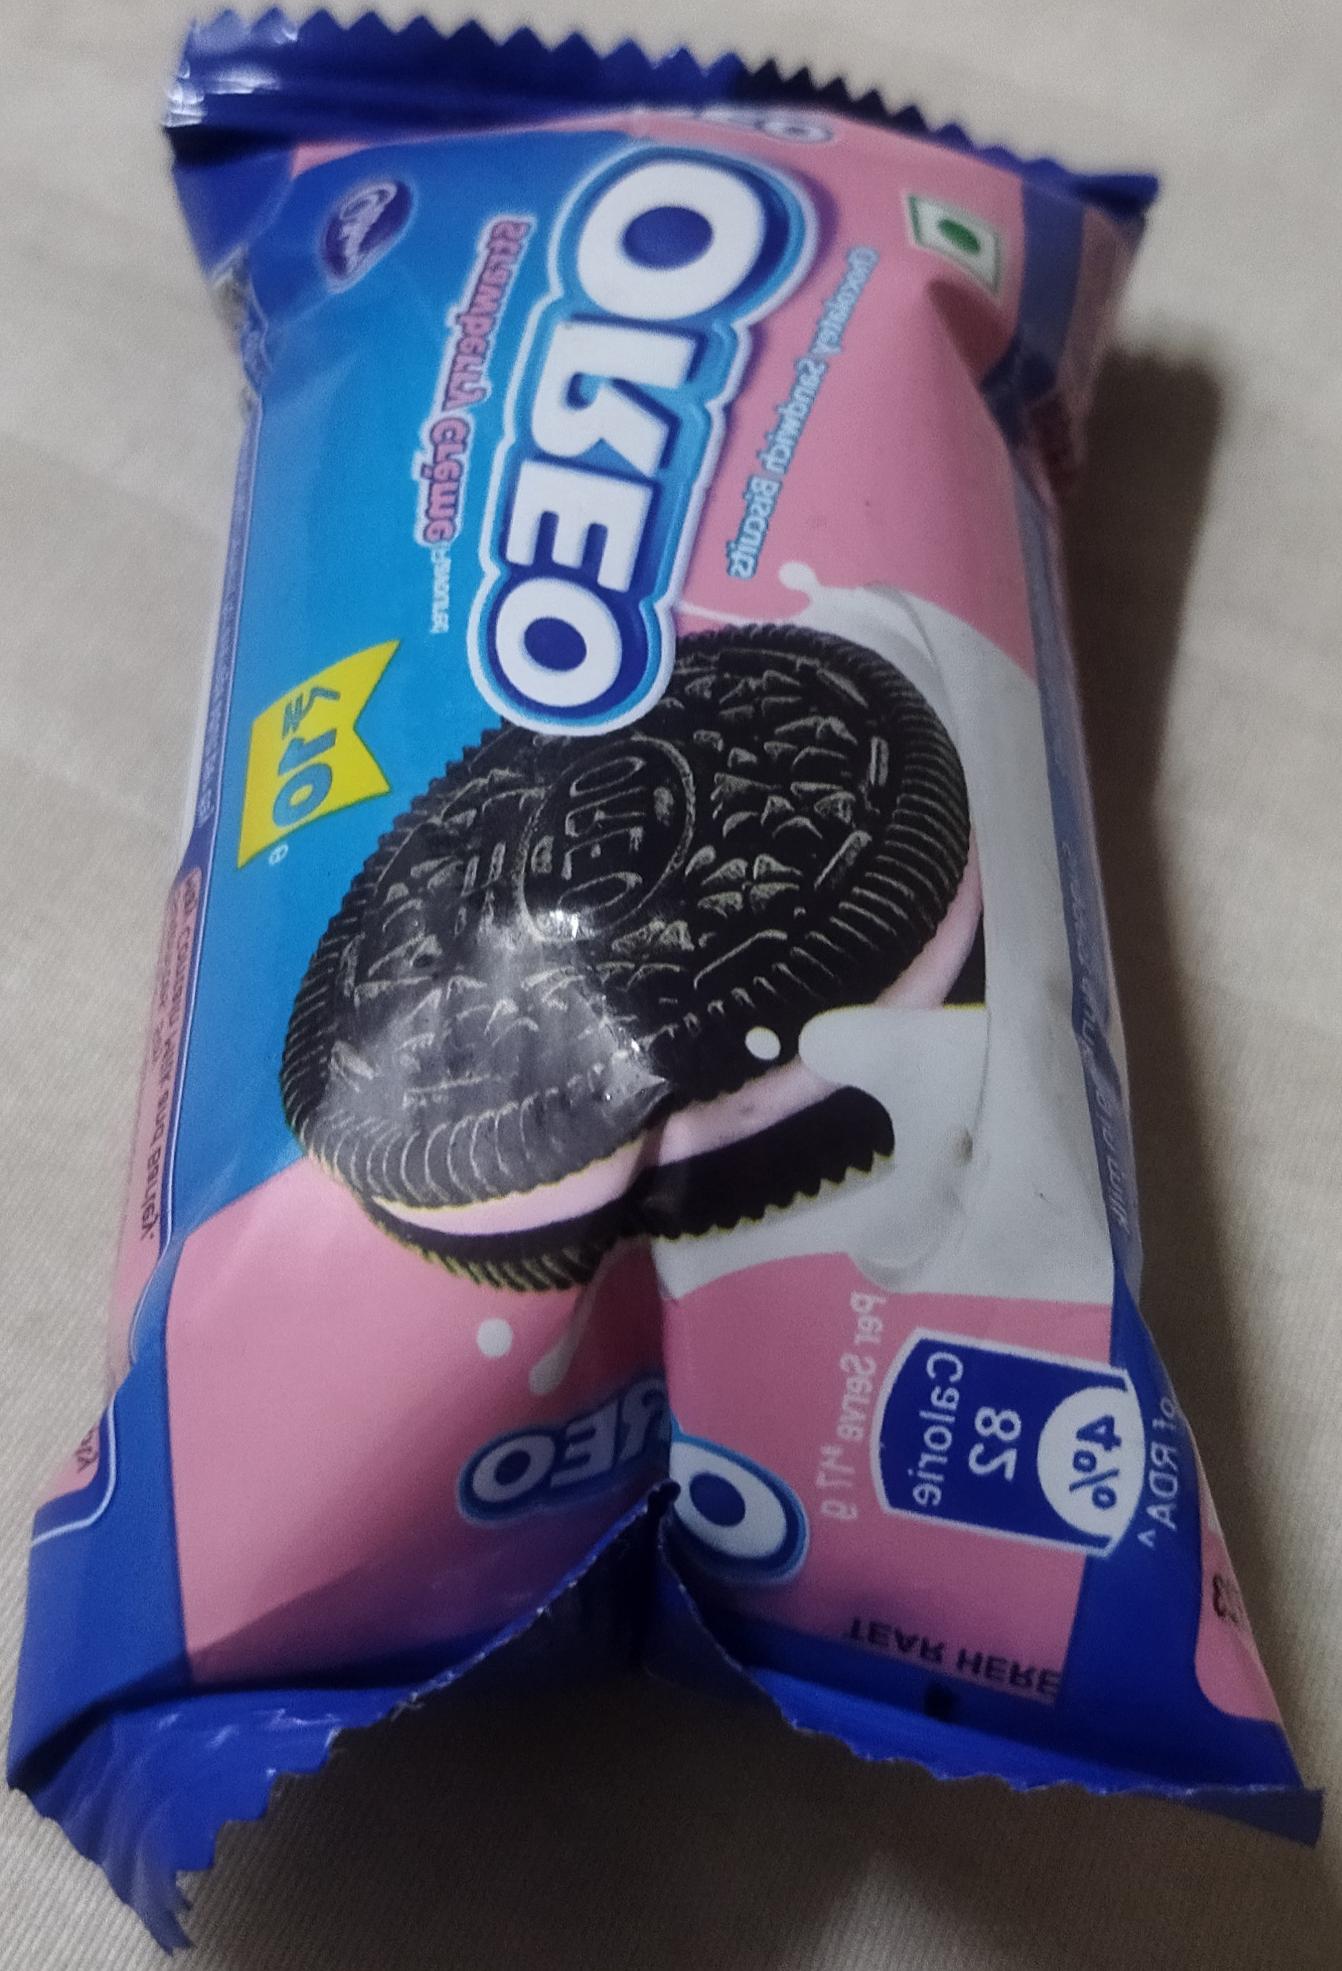
Label: plastics